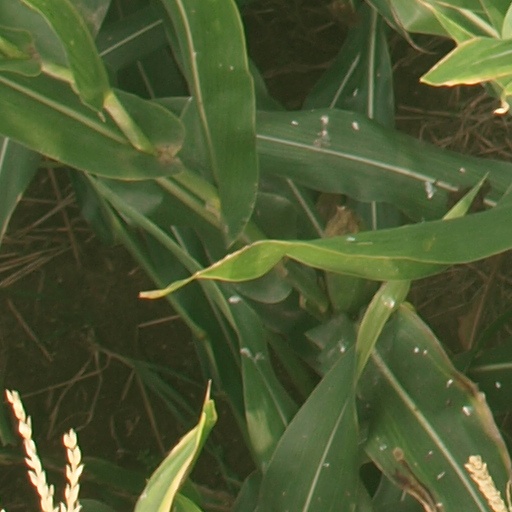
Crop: maize; corn